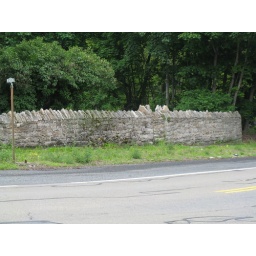
The stone fence still stands in front of a building long gone. Centralia PA - 5/23/10